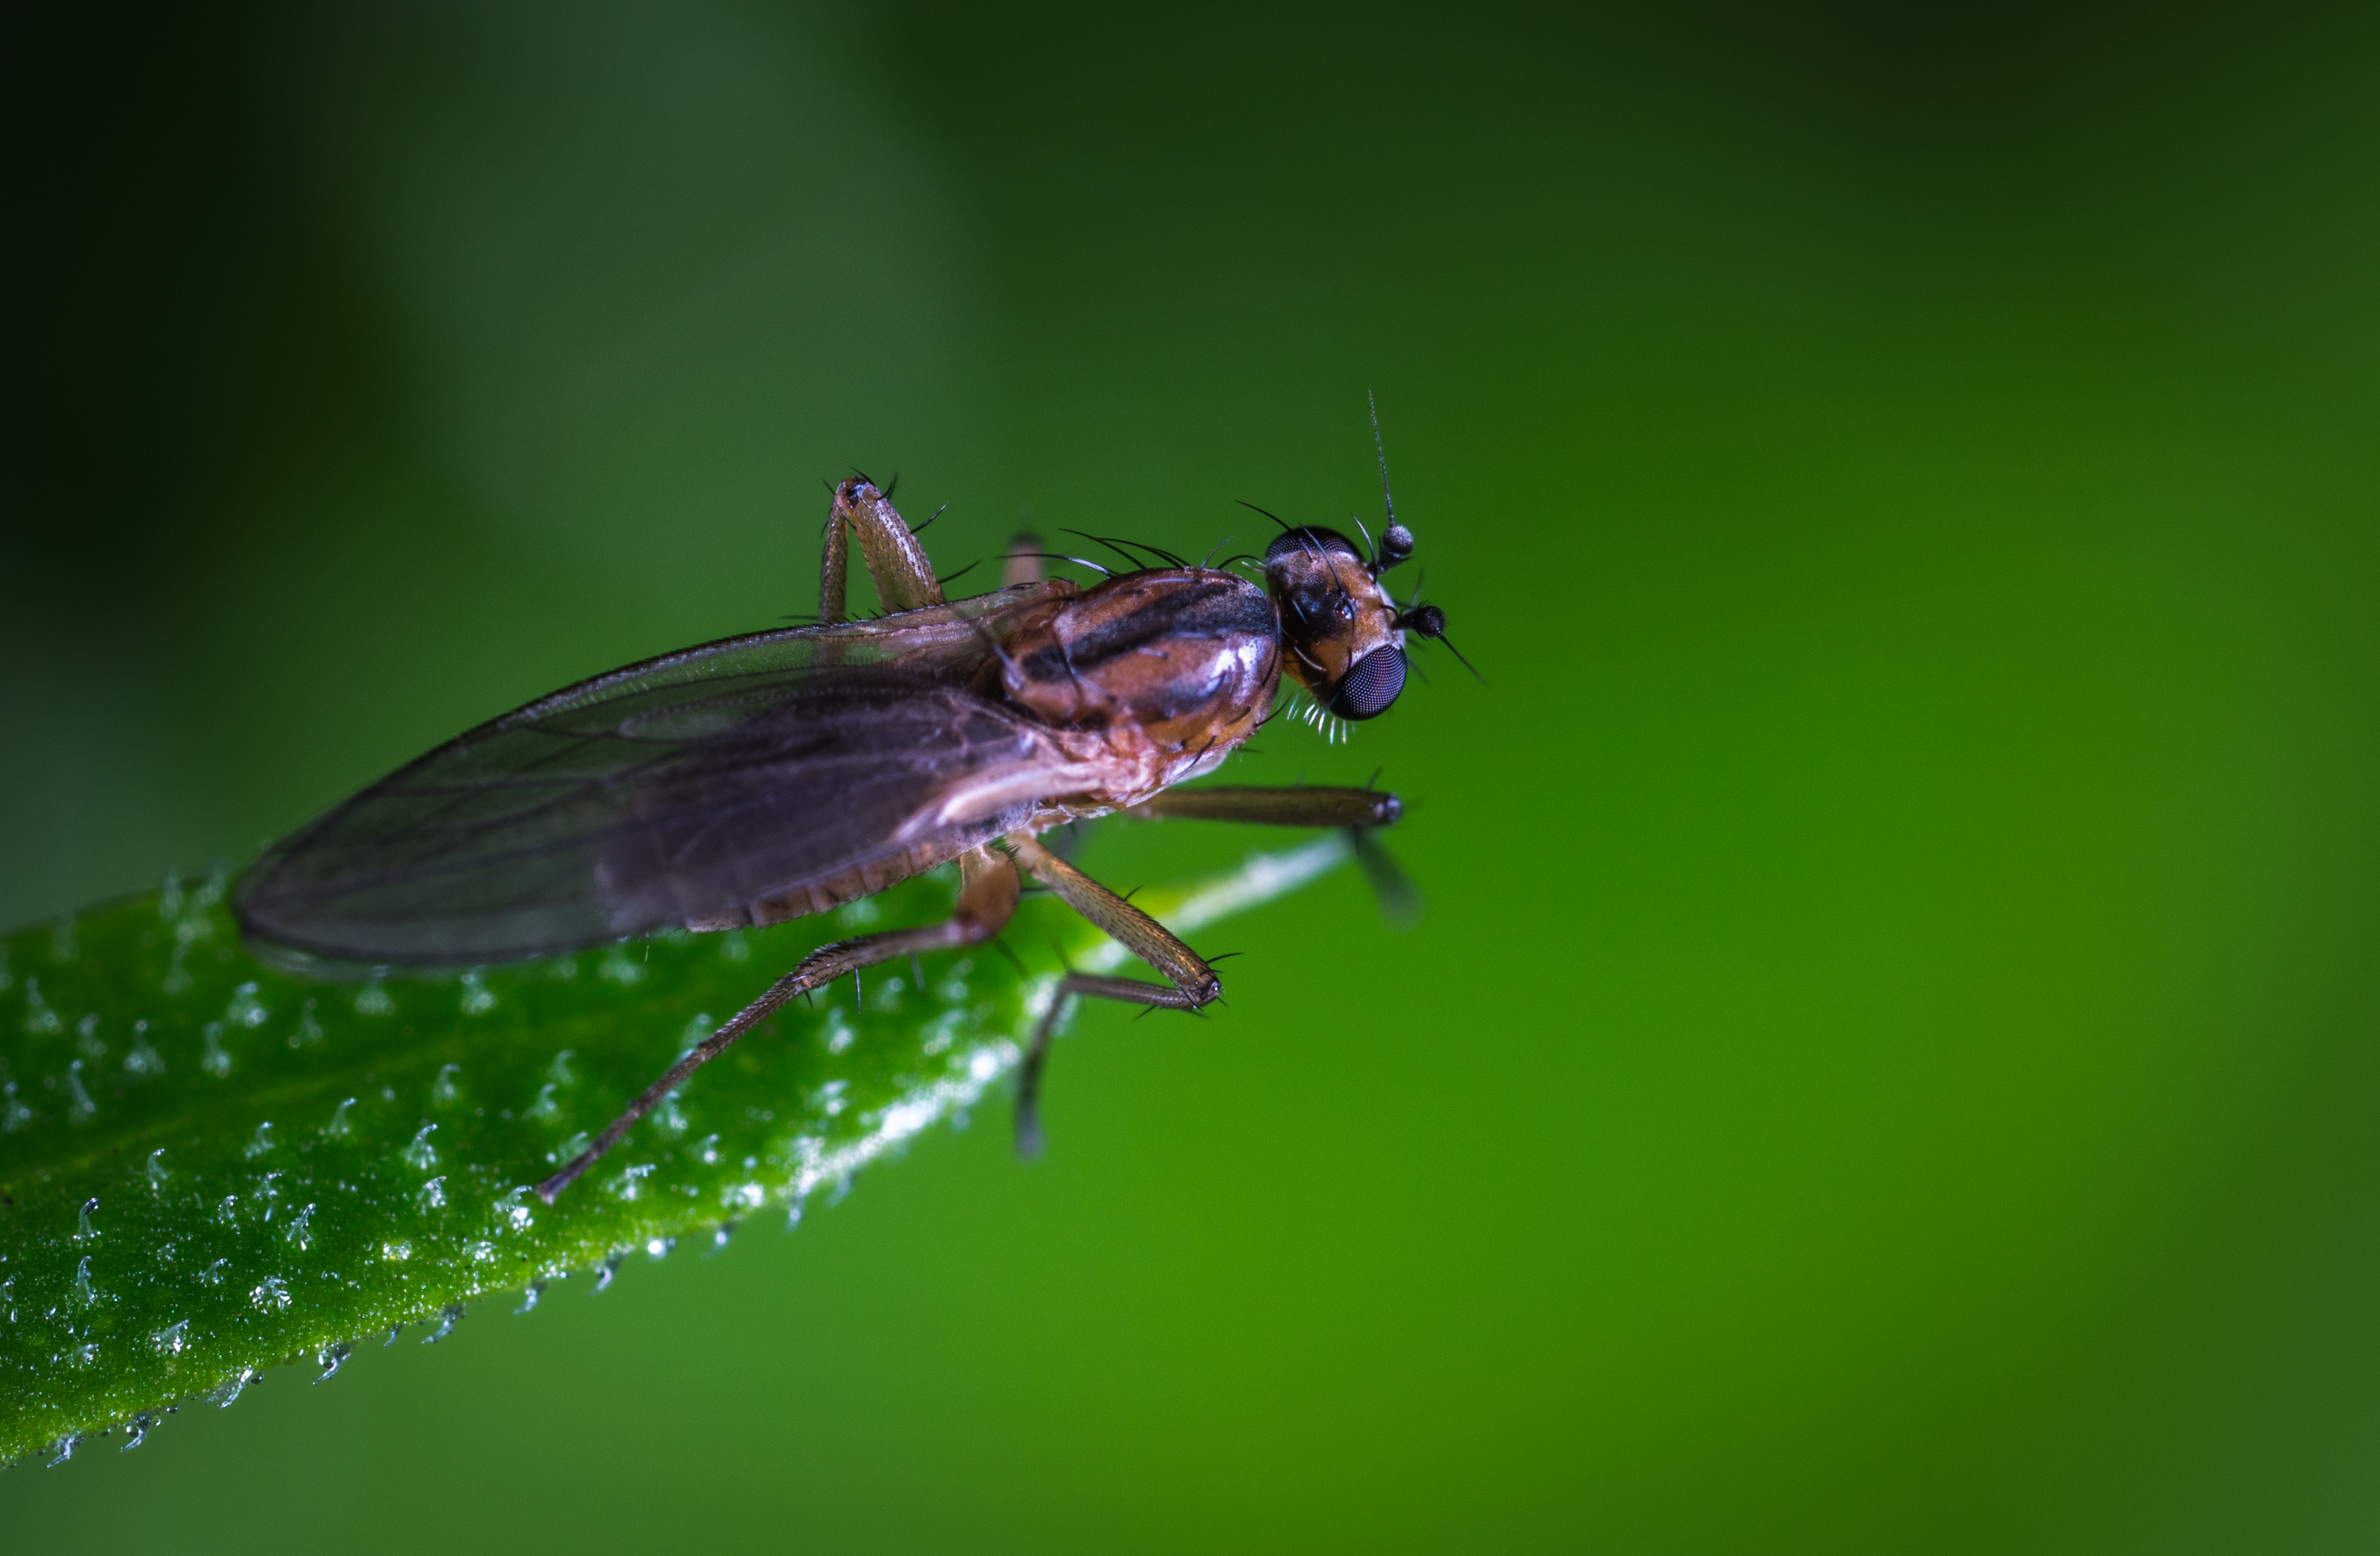
macro, insect, fly, pest, invertebrate, macro photography, fauna, wildlife, close up, damselfly, organism, net winged insects, membrane winged insect, arthropod